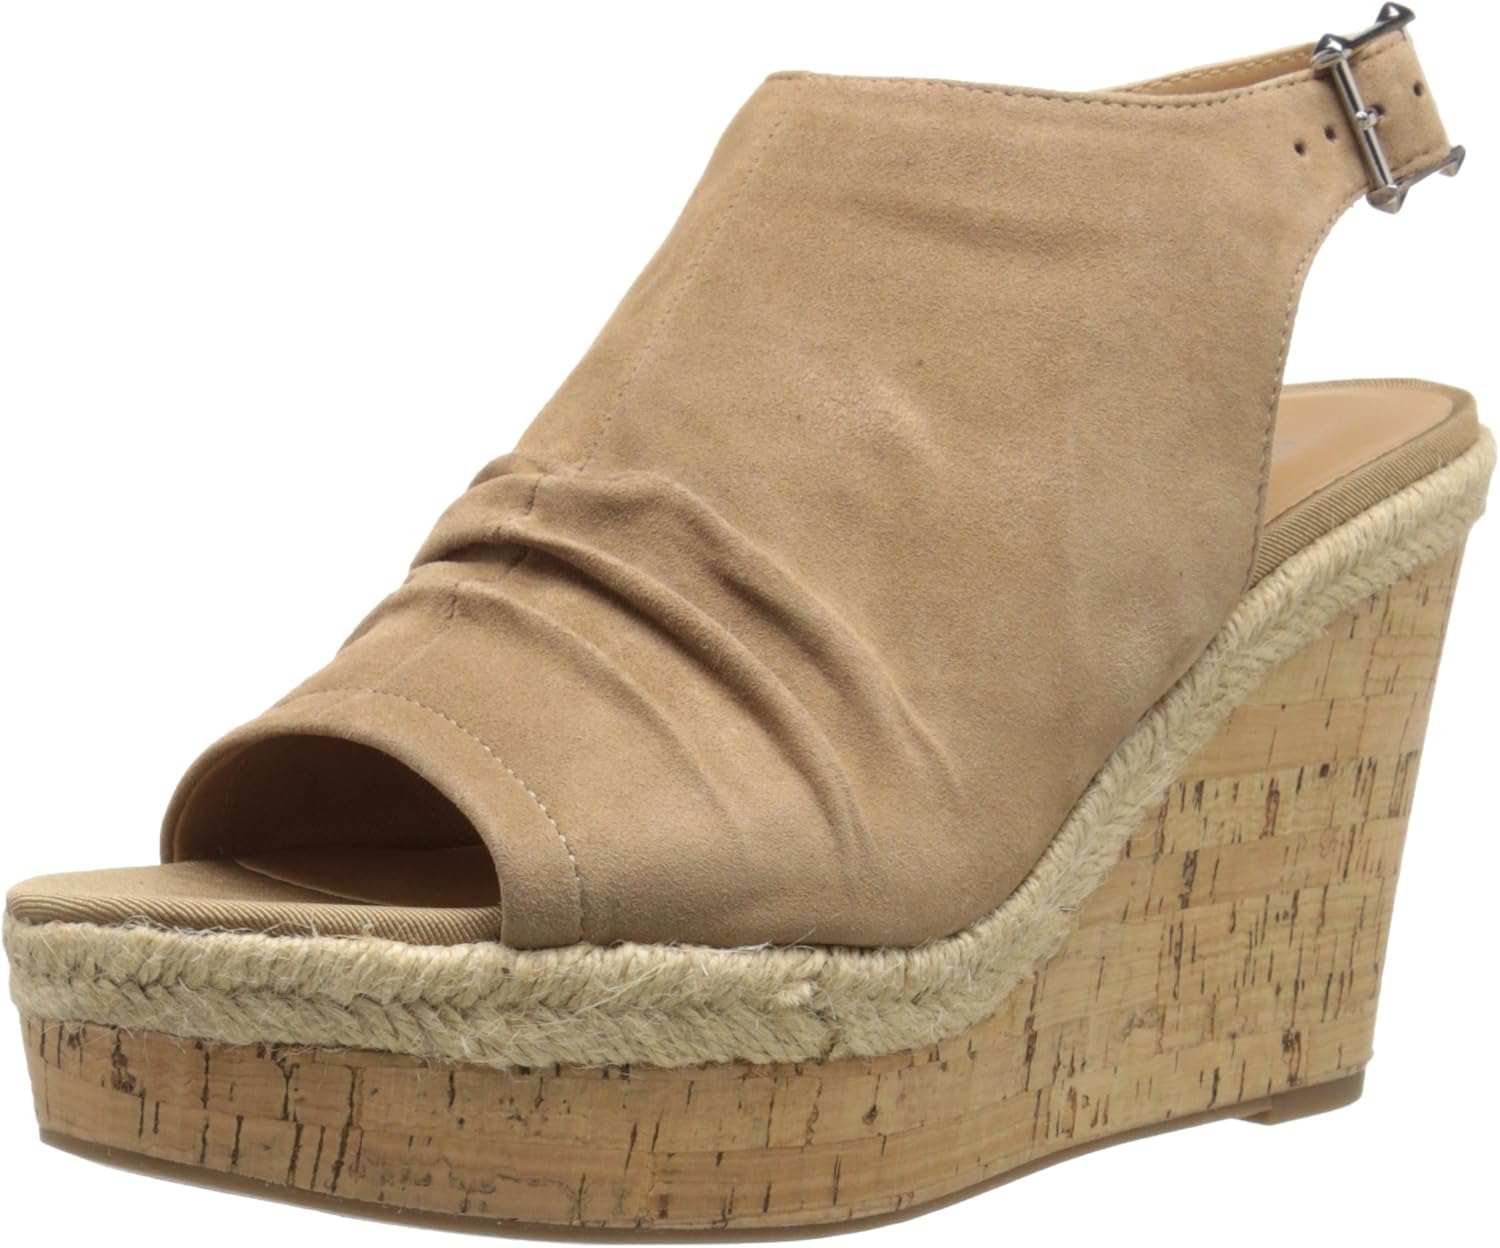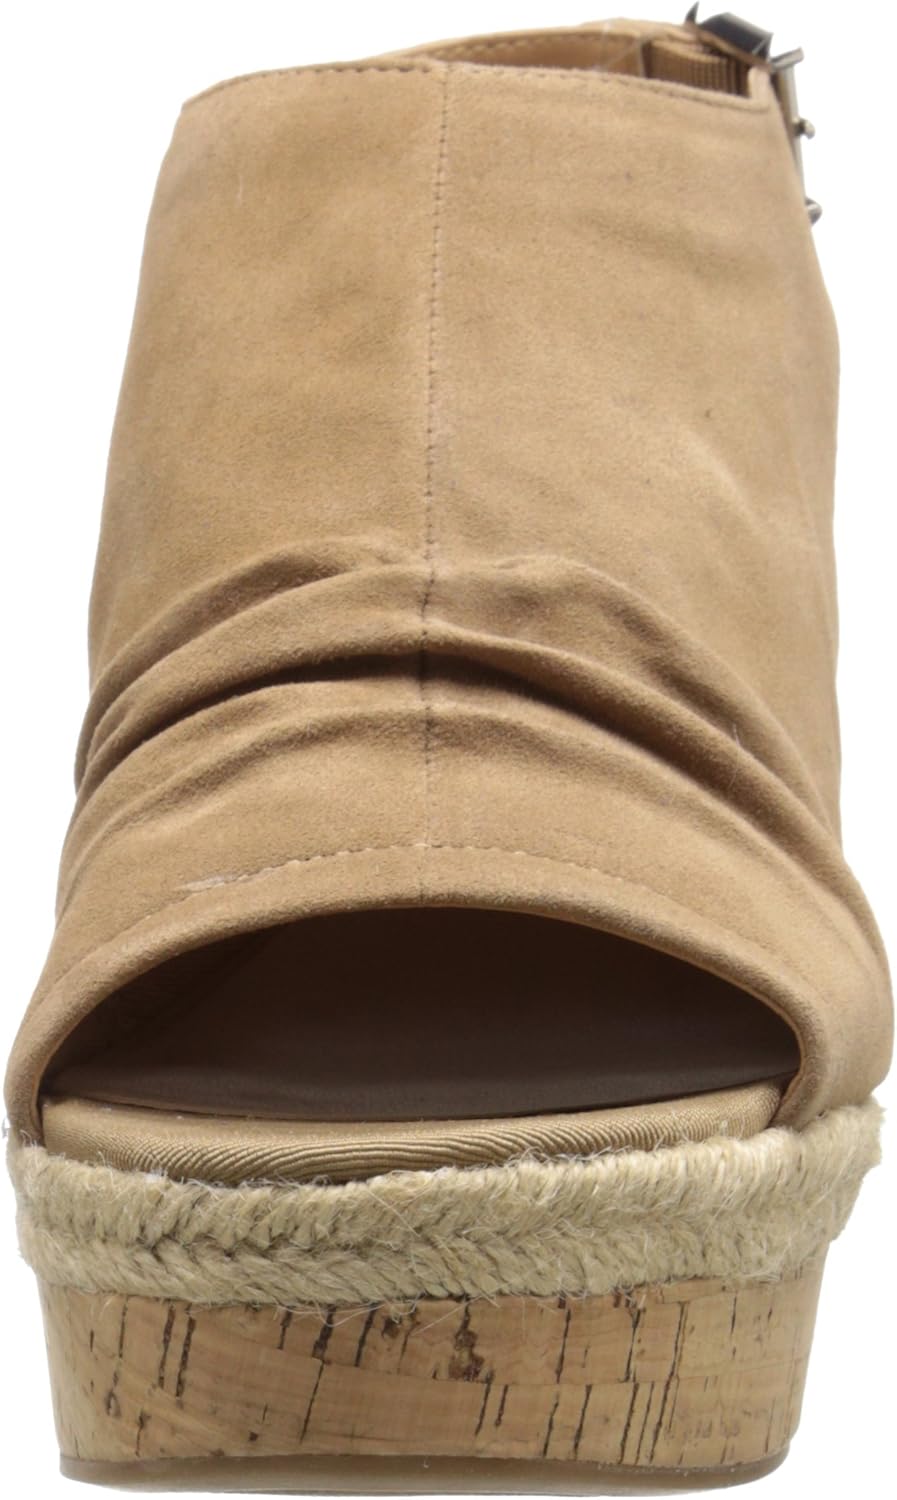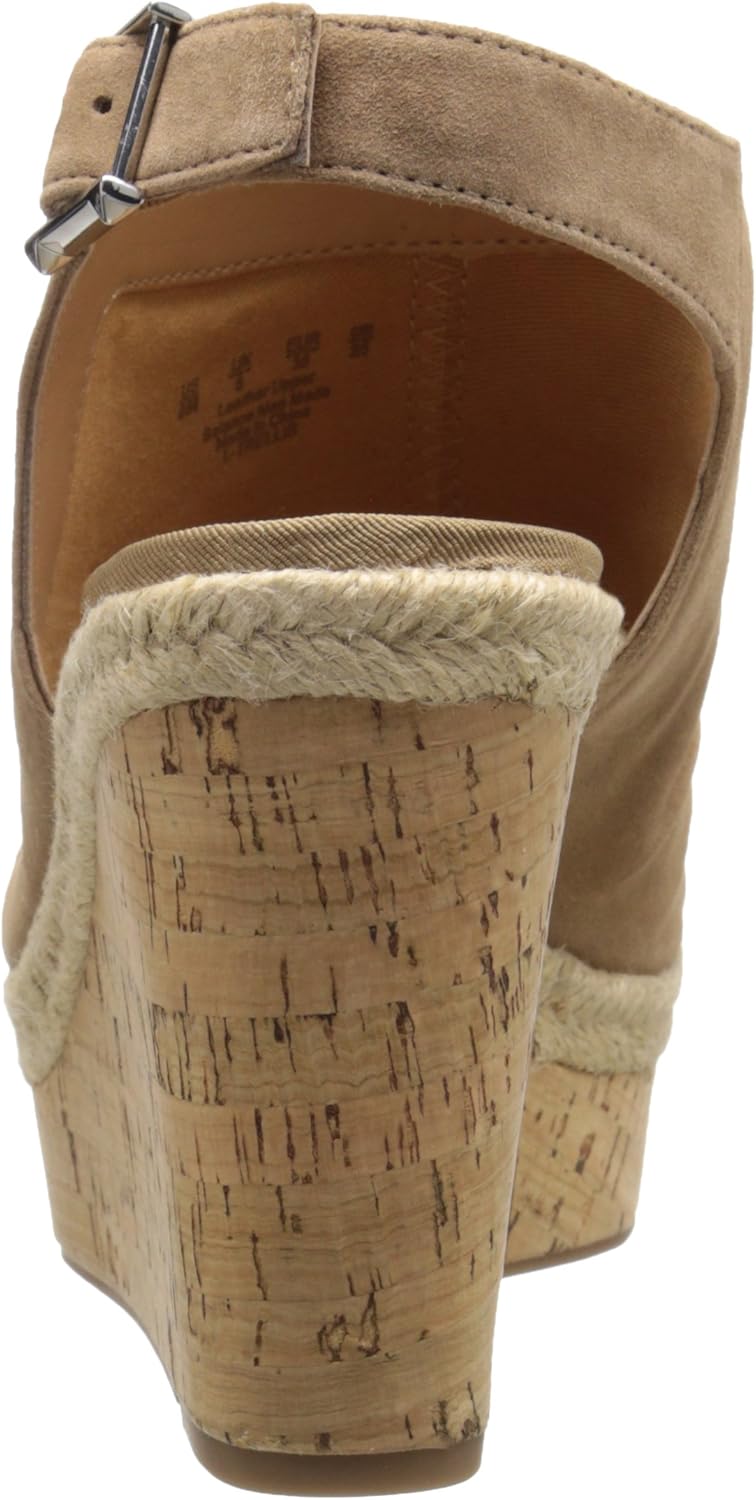
Franco Sarto Women's Trellis Wedge Sandal
Category: AMAZON FASHION
Cork-wrapped platform wedge sandal in soft suede materials with adjustable buckle. More than the name of a footwear brand, Franco Sarto the man is the driving inspiration and passion behind the actual designs. By the age of 14, Sarto was working in a shoe factory where his job was to hand-last shoes with a hammer and nails. It is Sarto's start as a cobbler, and his passion as a designer that makes him a rarity in the business. He designs his shoes both with the sweat and blood of a technician and the grace and beauty of a world-renowned fashion designer. To this day, Sarto hand sketches many of his designs. Franco Sarto understands a woman's undying passion for shoes and is dedicated to keeping that passion alive by crafting beautiful shoes that bring joy to women around the world.
Features: 100% Suede | Imported | Manmade sole | Heel measures approximately 4" | Platform measures approximately 1.5 inches | Platform wedge sandal | Suede | 1 1/2" platform | 4" heel height | Cushioned insole